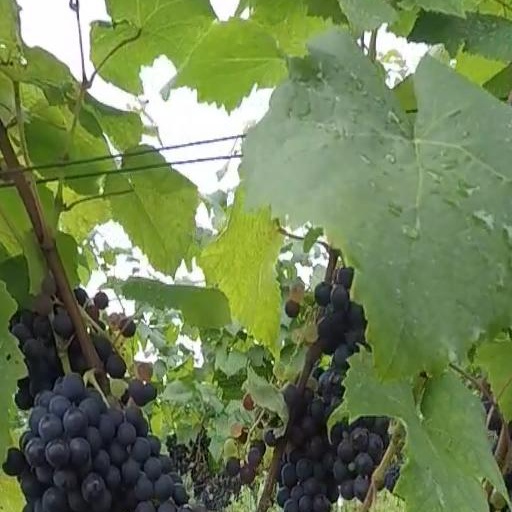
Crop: grape